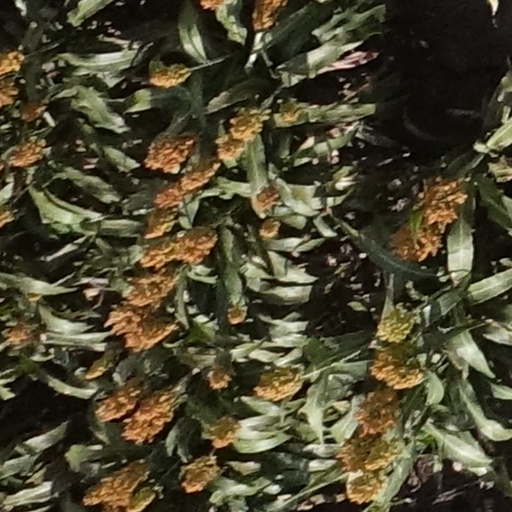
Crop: sorghum